Cherry (2021 film)

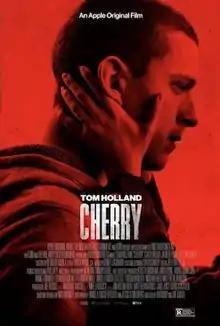
Release poster

Cherry is a 2021 American crime drama film directed by Anthony and Joe Russo from a screenplay by Angela Russo-Otstot and Jessica Goldberg, based on Nico Walker‘s semi-autobiographical 2018 novel. It stars Tom Holland as the titular character, alongside Ciara Bravo, Jack Reynor, and Jeff Wahlberg. The film follows the life of Cherry, from a college student to a PTSD-afflicted veteran who robs banks to pay for his and his wife's drug addiction.